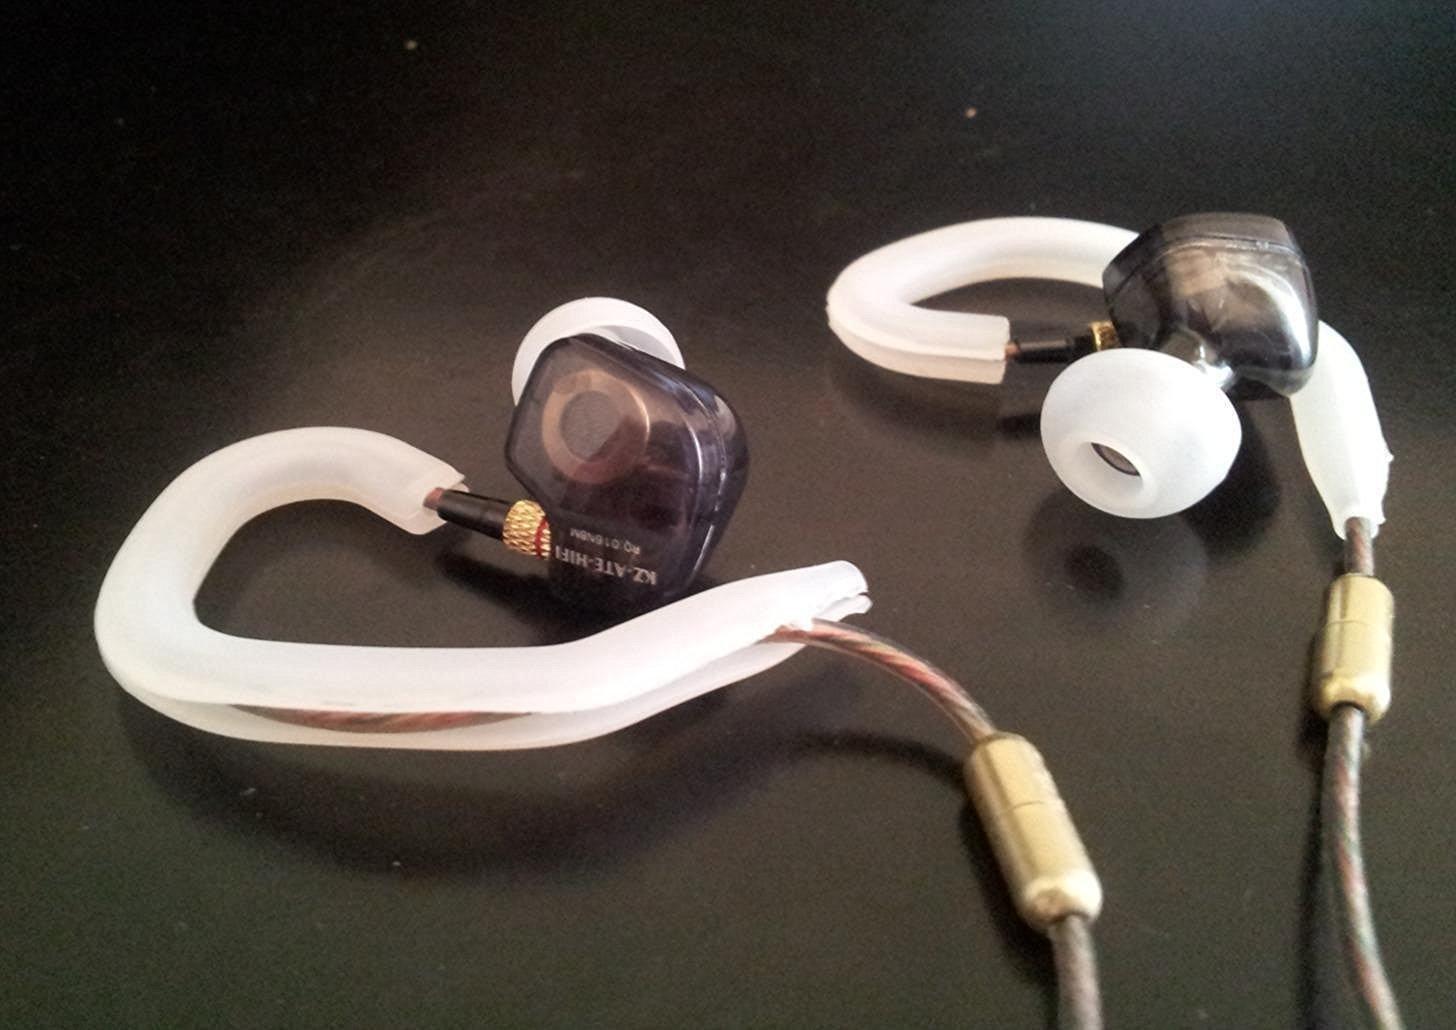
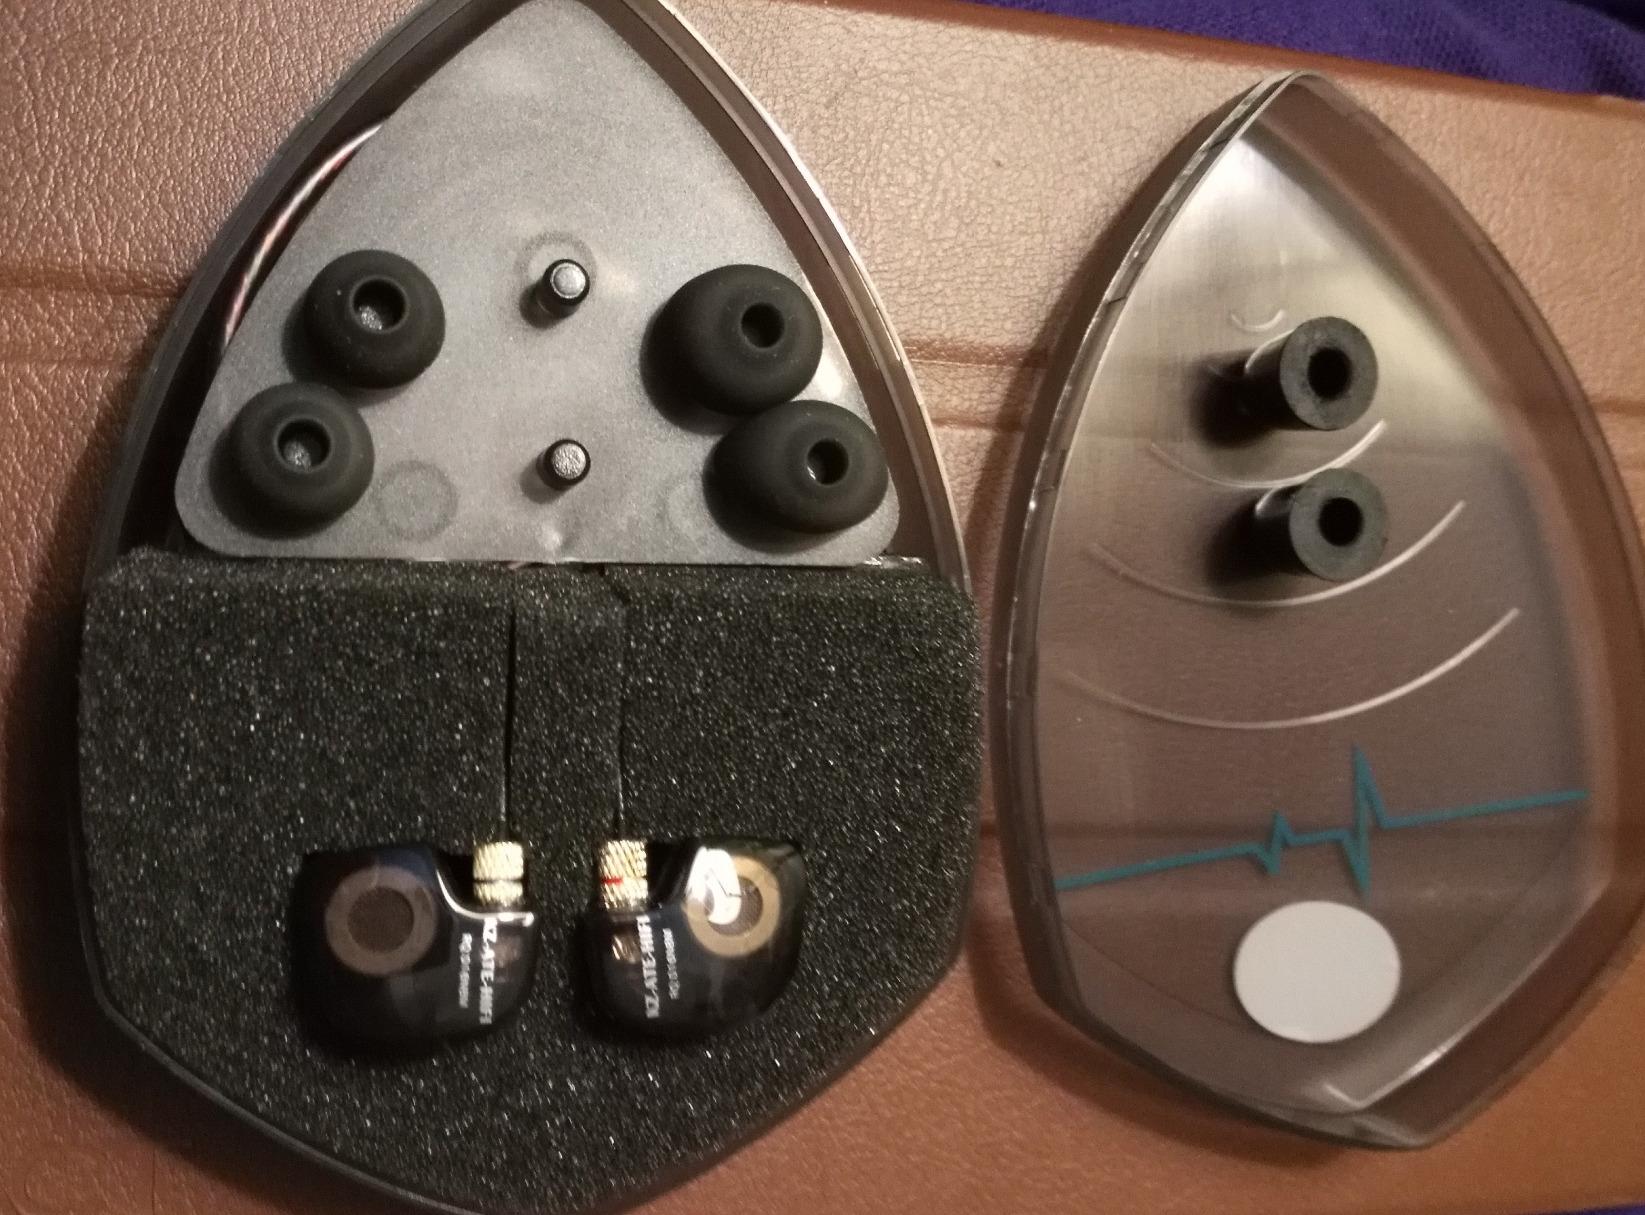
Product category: headphones
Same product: yes